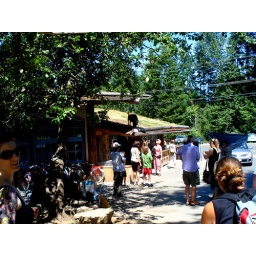
There are goats all over the roof of this market Holly's friend took us to.